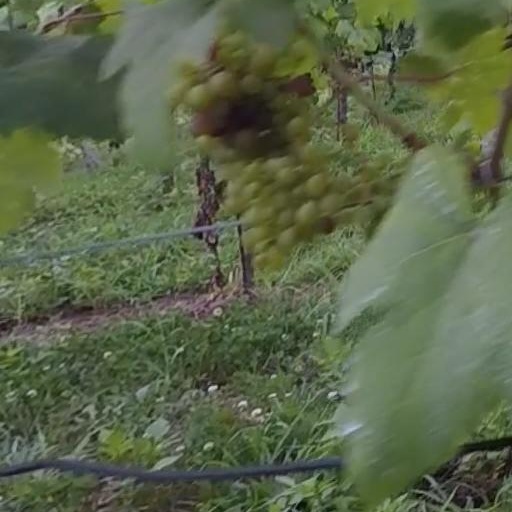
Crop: grape